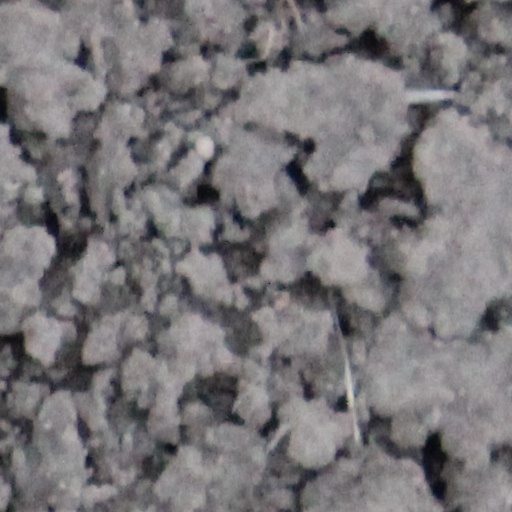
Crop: wheat